George Montgomery (pathologist)

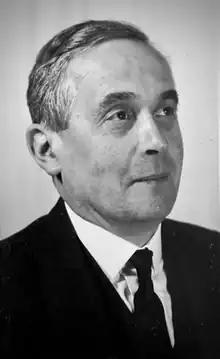

George Lightbody Montgomery CBE FRSE TD (3 November 1905 – 5 February 1993) was a 20th-century Scottish pathologist and medical author, holding multiple senior positions in the Scottish medical profession.